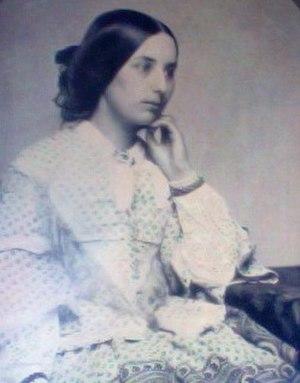
L'Ode à un rossignol est un poème de John Keats écrit en mai 1819. II fait partie de la série dite des six « Odes de 1819 » qui sont publiées dans les Annales des Beaux-arts pour la première fois au mois de juillet 1920. À la différence de nombre de ses poèmes précédents, il s'écarte du ton optimiste de la recherche du plaisir, et explore les thèmes de la nature, du passage et de la mortalité, ce dernier aspect particulièrement prégnant chez le poète.